Golekan

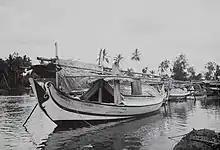
A Madurese golekan in Martapura river, Banjarmasin.

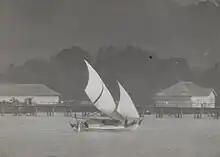
A golekan with crab claw sails, Balikpapan, 1928.

Golekan is a type of traditional boat from Madura, Indonesia. They once plied as far as Singapore, where they are referred to as Madurese traders. In the present this type of boat is only known locally, especially near Bangkalan in Western Madura and around the Kangean islands.